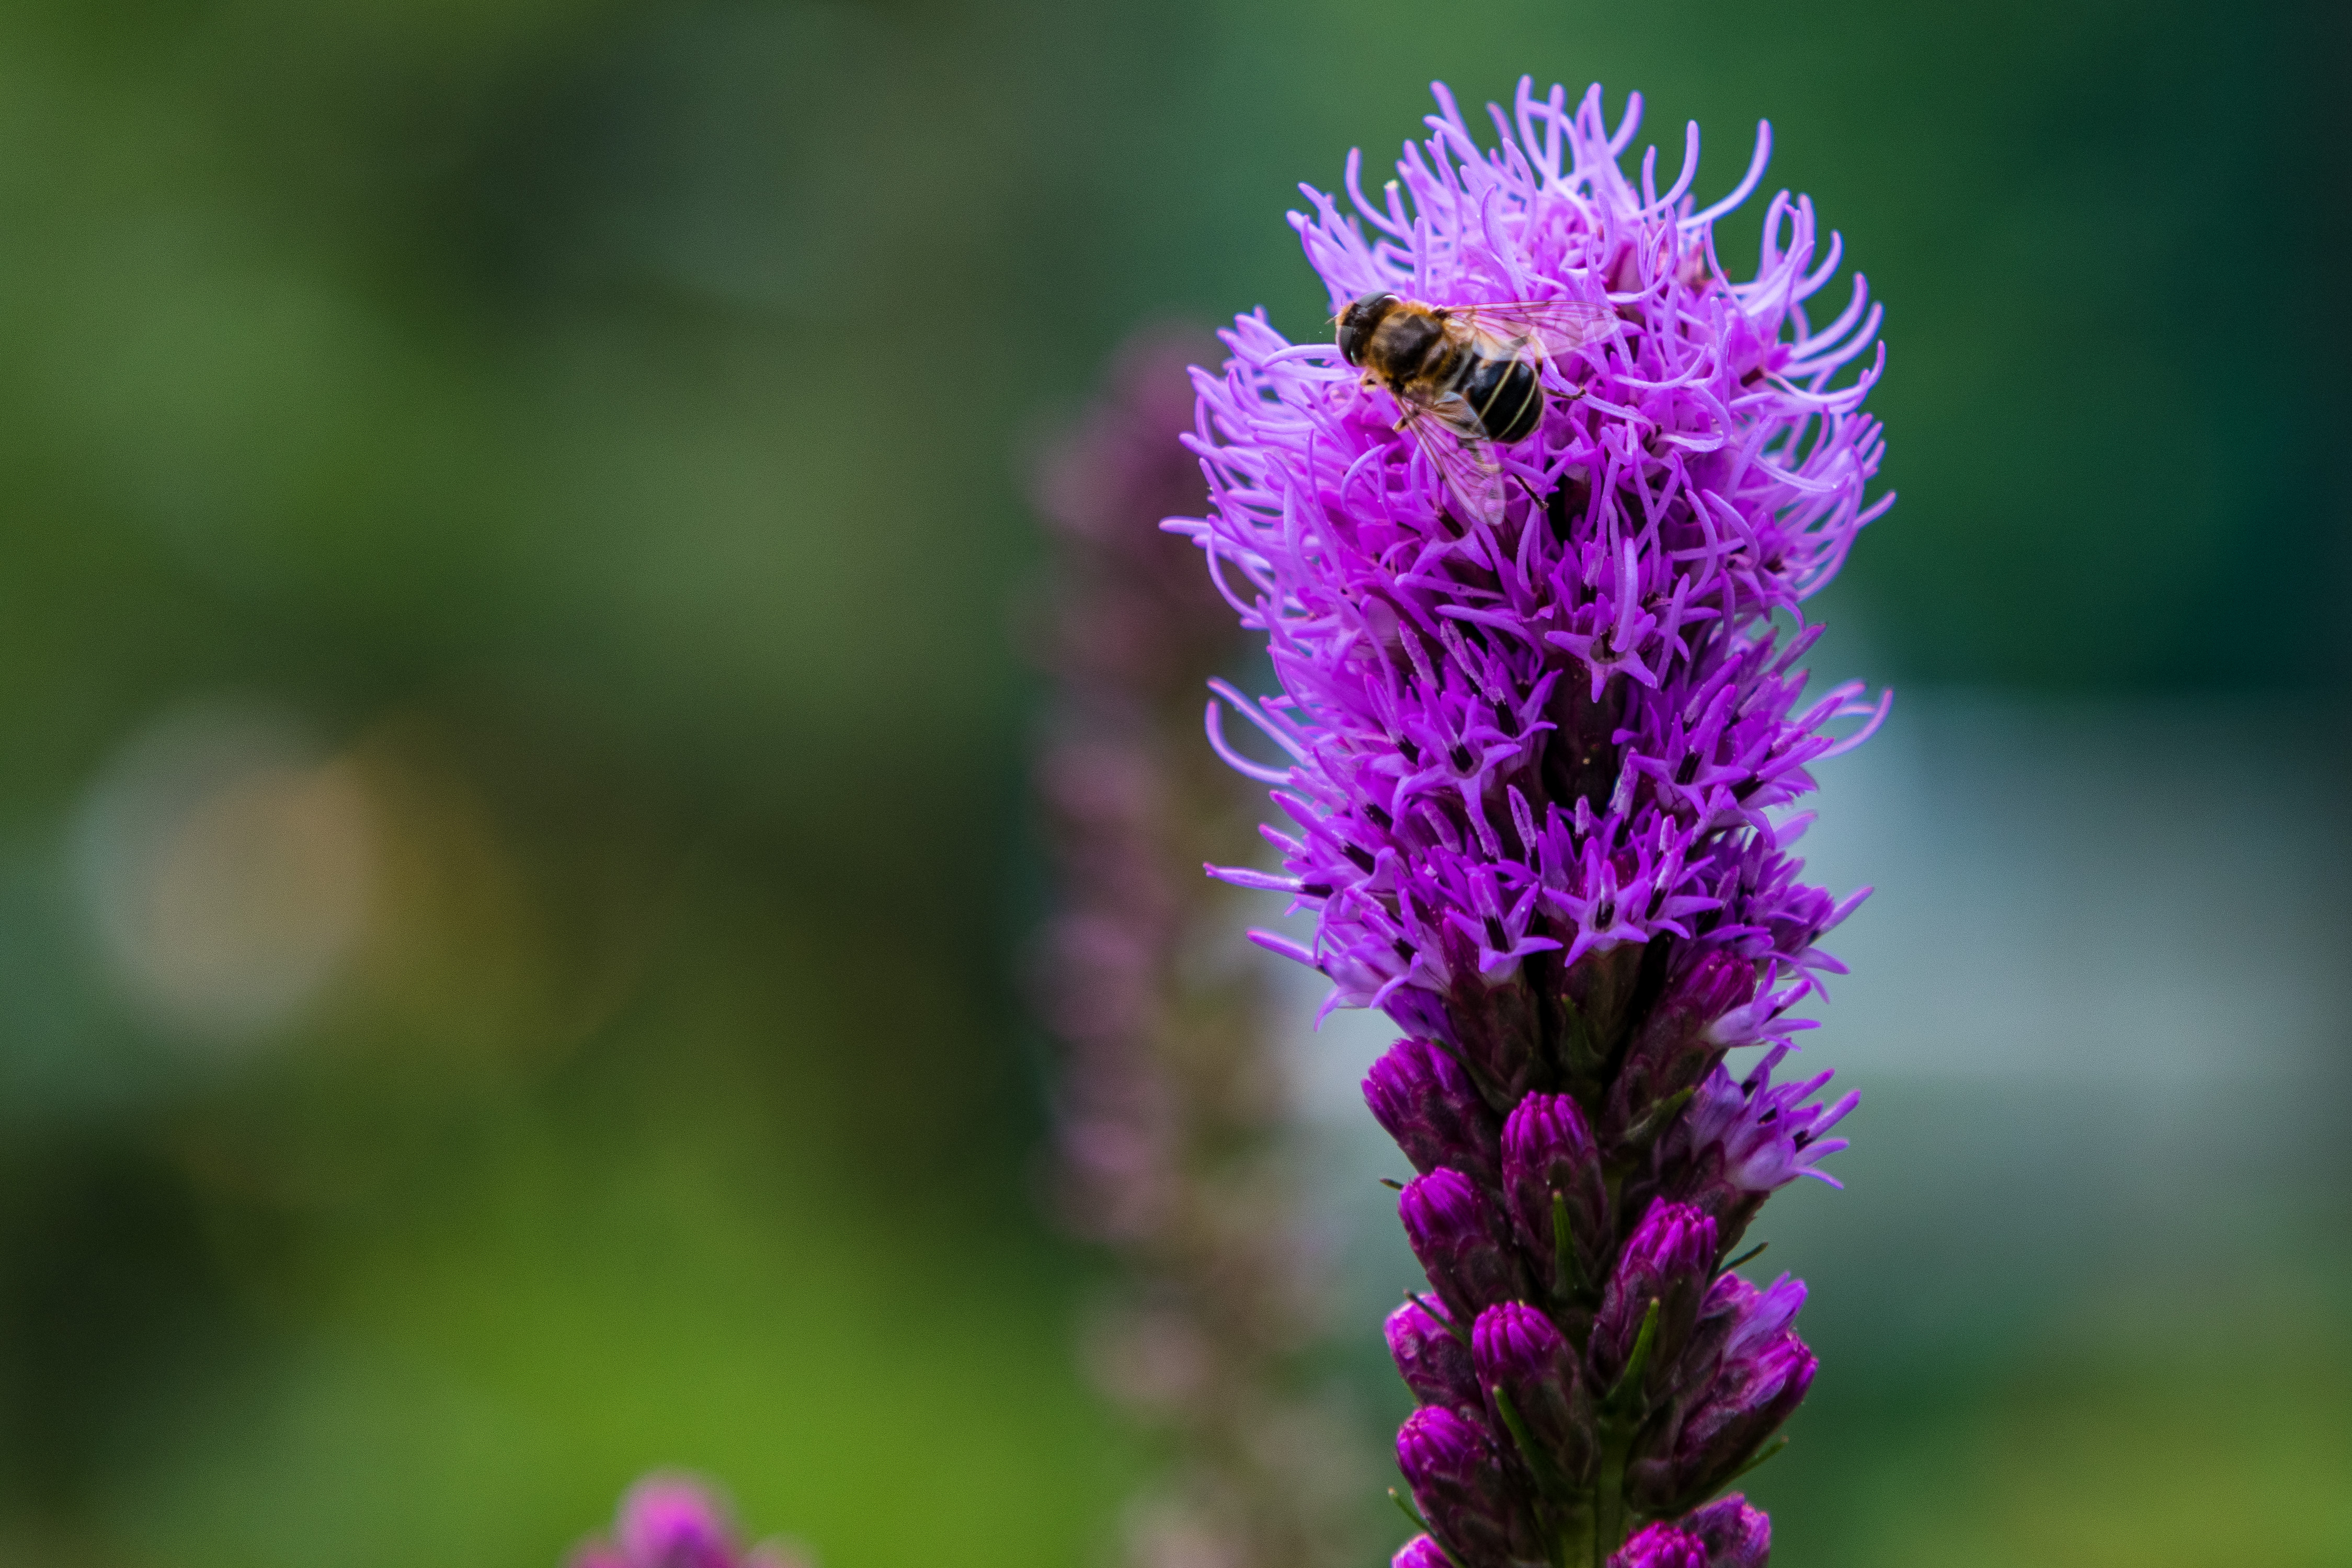
flowers, petals, nature, colorful, flower, flower garden, smell, living, happiness, summer, bloom, plants, garden, village, rural area, invertebrate, insect, organism, arthropod, purple, pollinator, bee, violet, flowering plant, botany, magenta, lavender, terrestrial plant, pest, shrub, membrane winged insect, macro photography, annual plant, honeybee, wildflower, ironweed, broomrape, perennial plant, florist gayfeather